1974 Notre Dame Fighting Irish football team

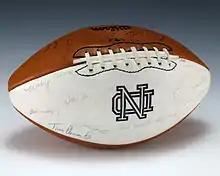
A football signed by the 1974 Notre Dame Fighting Irish football team, including Ken MacAfee, Ara Parseghian, and Tom Clements.

Notre Dame bounced back from its stunning loss at USC to ruin Alabama's perfect season and national championship hopes, in Ara Parseghian's final game as coach. A Crimson Tide fumble at the 16 resulted in a Bullock score from the four. Notre Dame rolled on a long drive, mostly running, and McLane scored from the nine in the second quarter. The point after was missed, and Notre Dame led 13–0. An Irish fumble earned Alabama a field goal, making the halftime score 13–3, Irish. The third quarter was scoreless. The Crimson Tide scored on a 48-yard pass play in the fourth quarter and made a 2-point conversion. The wishbone had foundered on the Notre Dame defense, so Alabama had to pass. It was their undoing. Reggie Barnett intercepted a pass and zigzagged all over the Orange Bowl for the win. The wishbone gained only 62 yards all evening. The Fighting Irish players carried Ara off the field and into history.